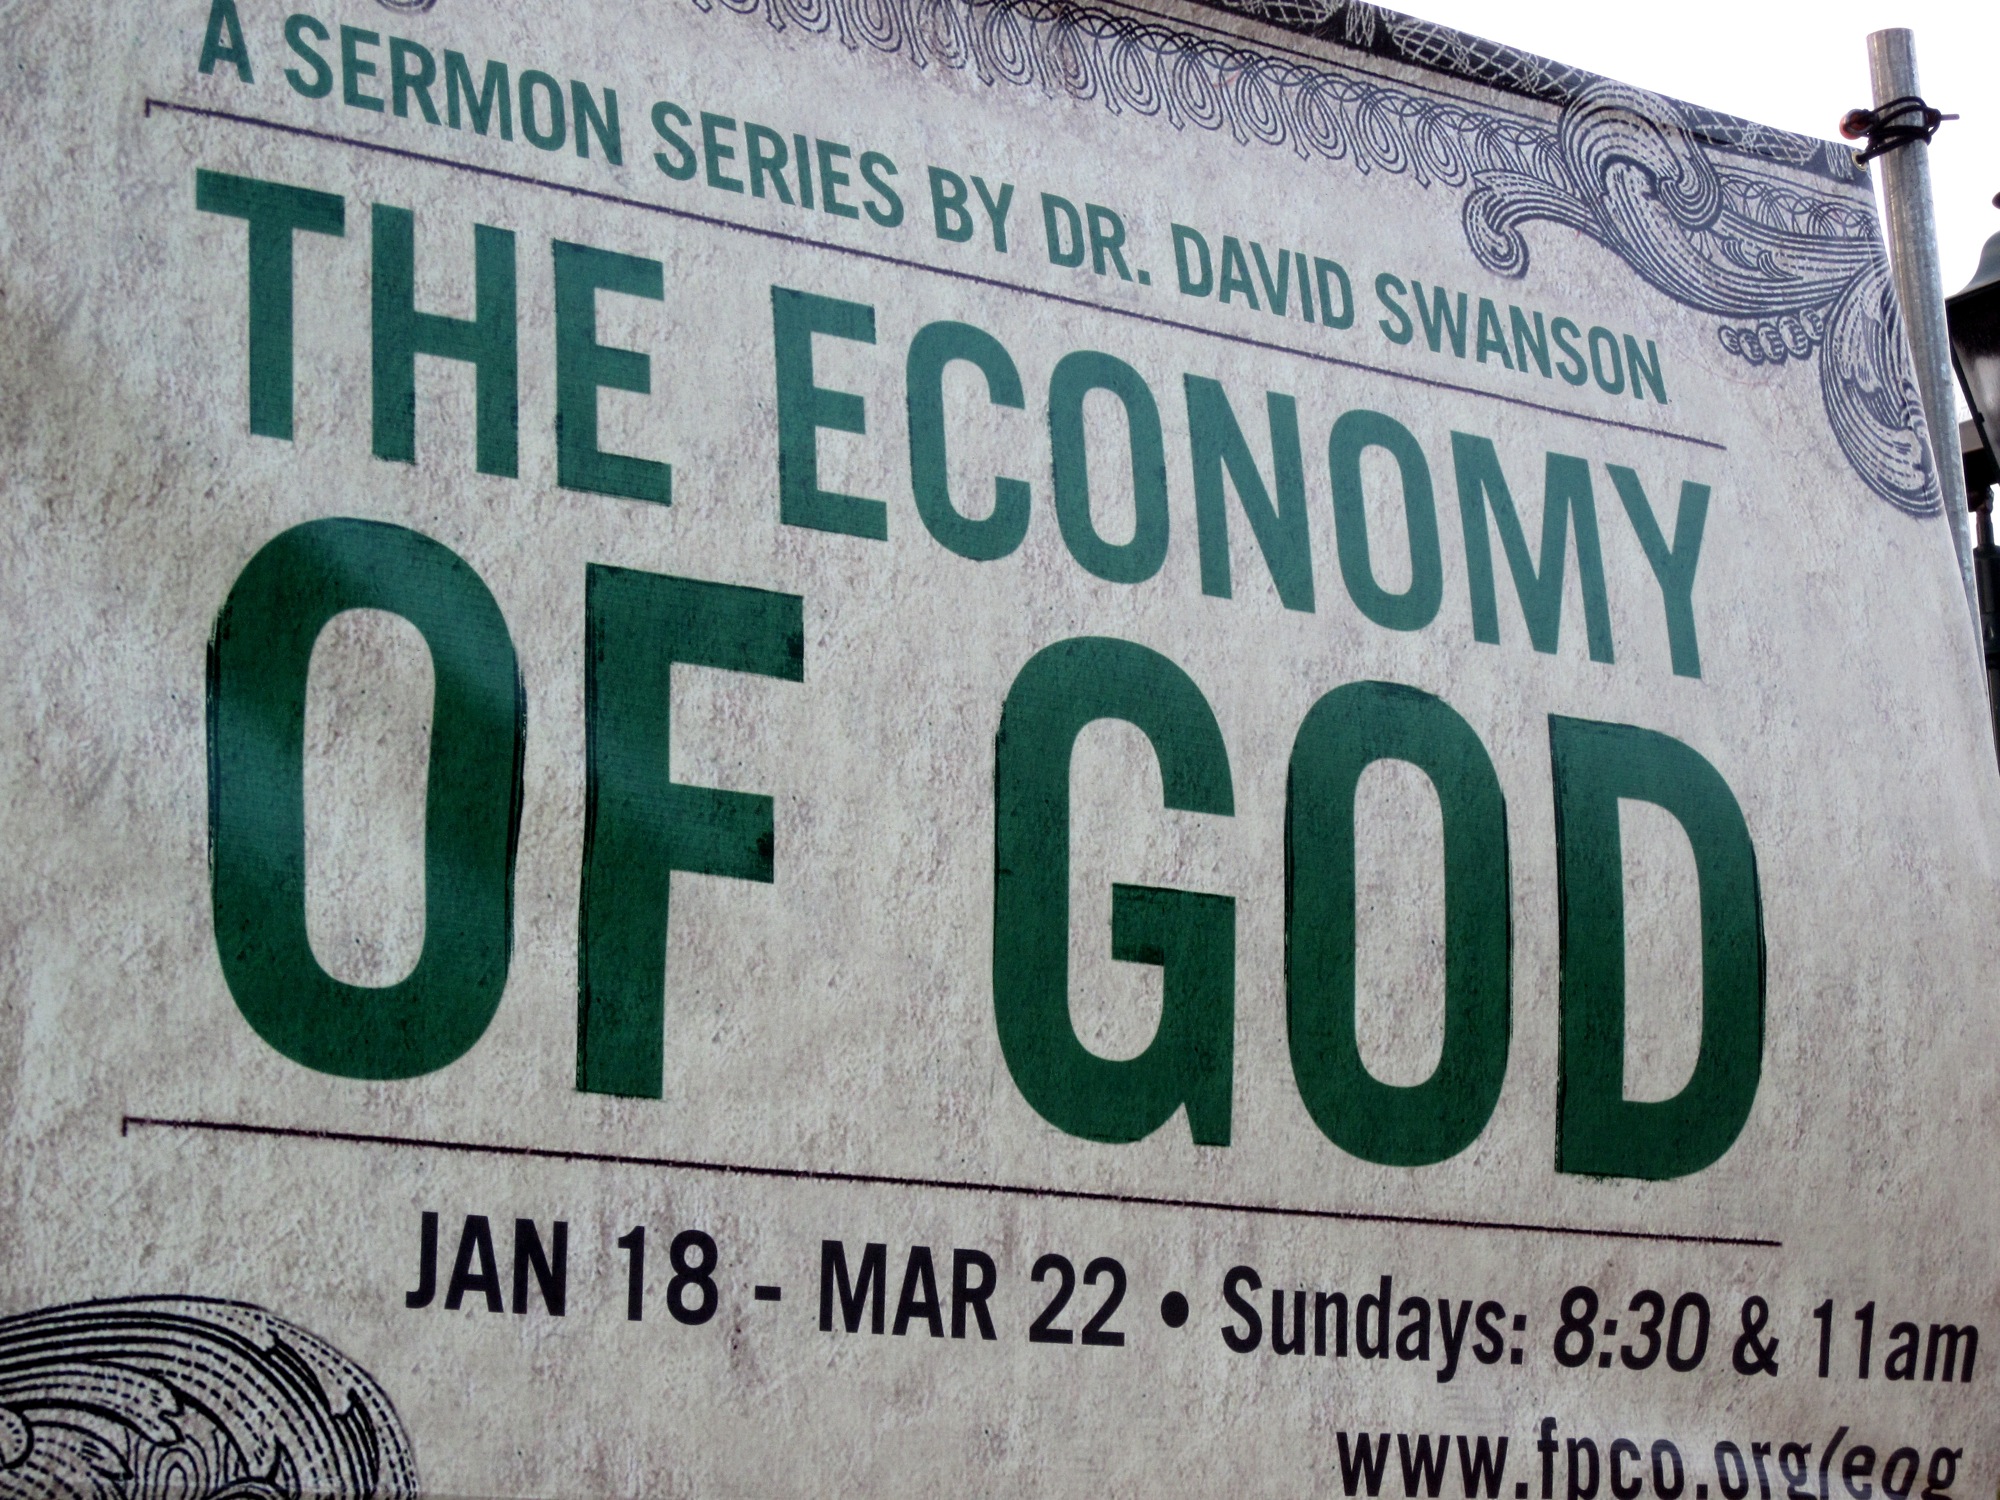
advertising, sign, street sign, brand, font, nmc, florida, orlando, nmcfullsail, vehicle registration plate